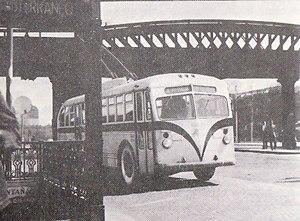
Cet article contient la liste des réseaux de trolleybus du monde classés par continent puis par pays. Les réseaux en gras sont les réseaux actuellement en service.